Hypatius of Gangra

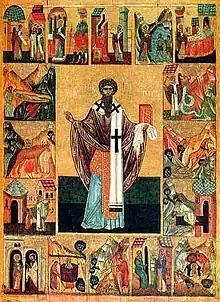
A 15th-century Russian icon of St. Hypatius from the Hypatian Monastery

Hypatius of Gangra was Titular Bishop of Gangra, Asia Minor. He was present at the First Ecumenical Council where he supported Saint Athanasius the Great against the Arian heresy. The Eastern Orthodox Church celebrates him on March 31 and Roman Catholic Church celebrates him on 14 November.